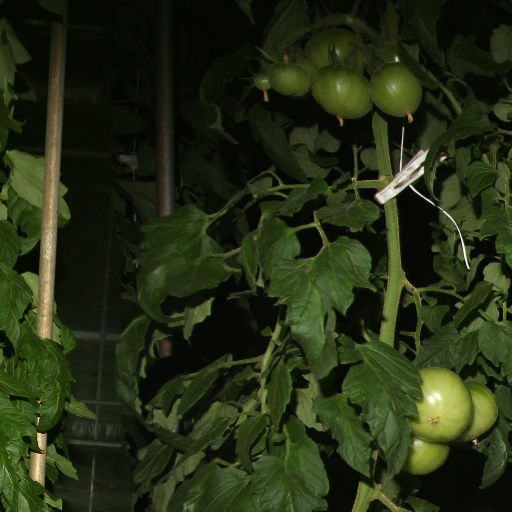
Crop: tomato